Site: brandenburg
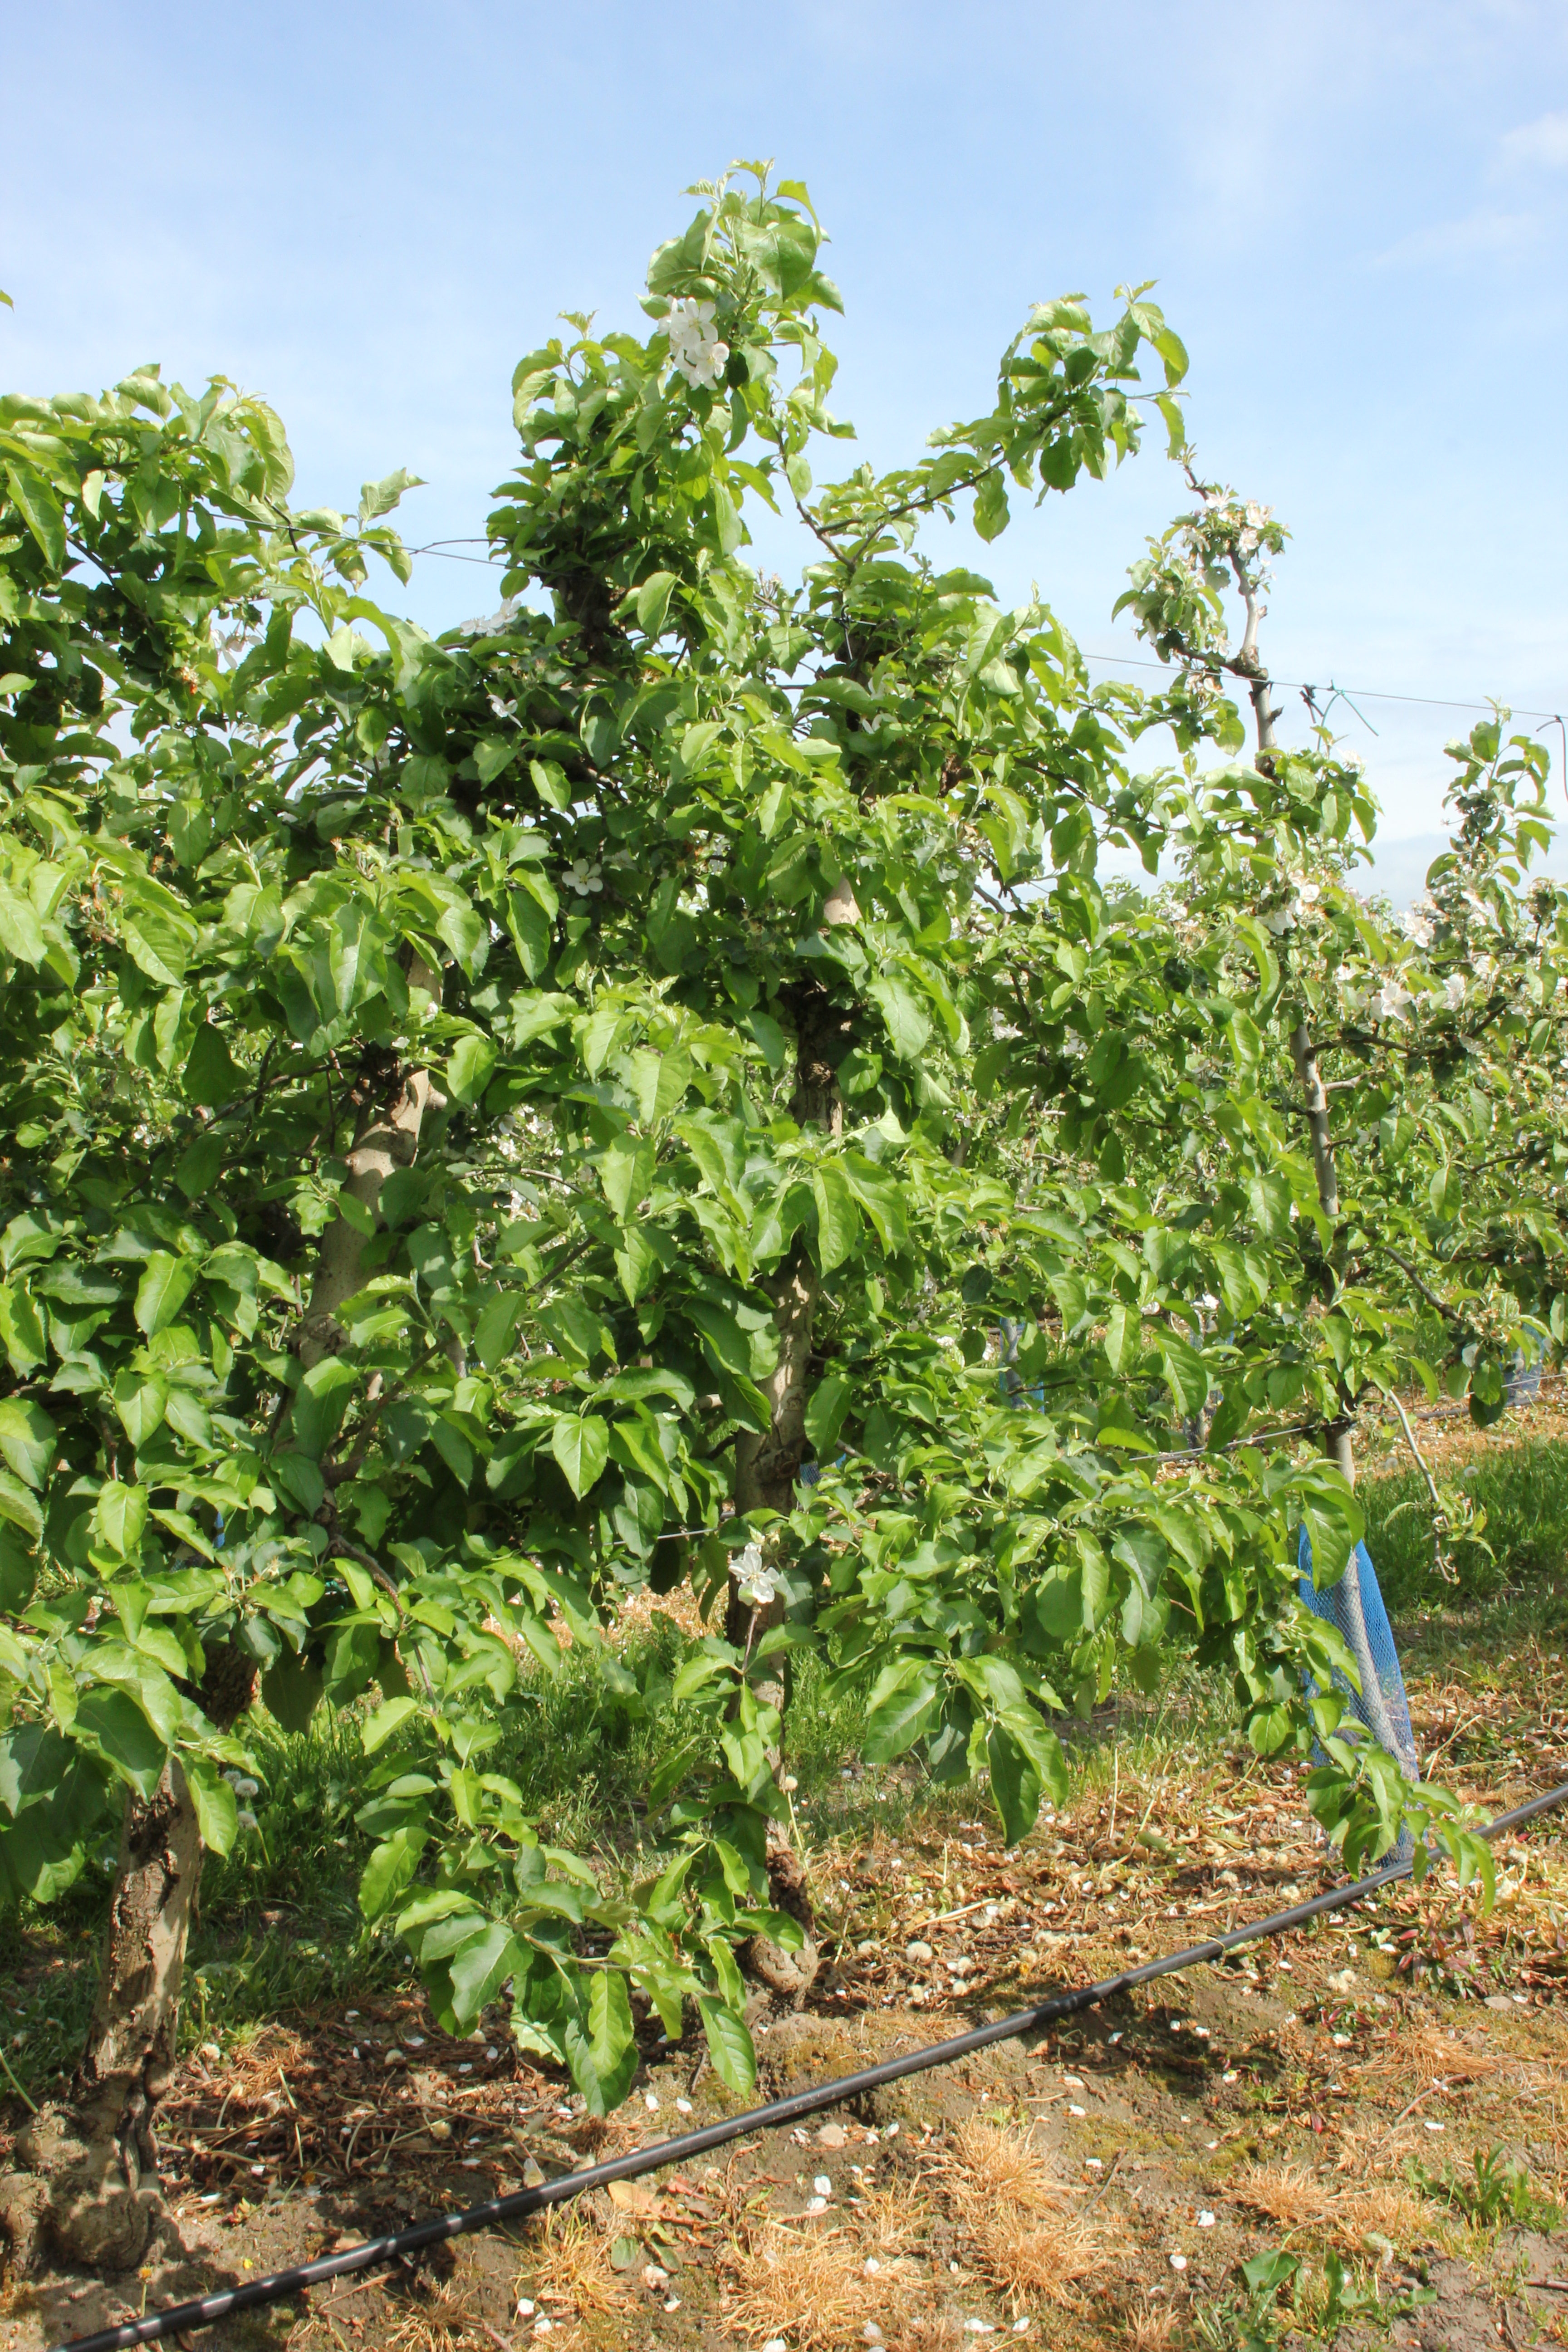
Growth stage (BBCH 67): Flowering